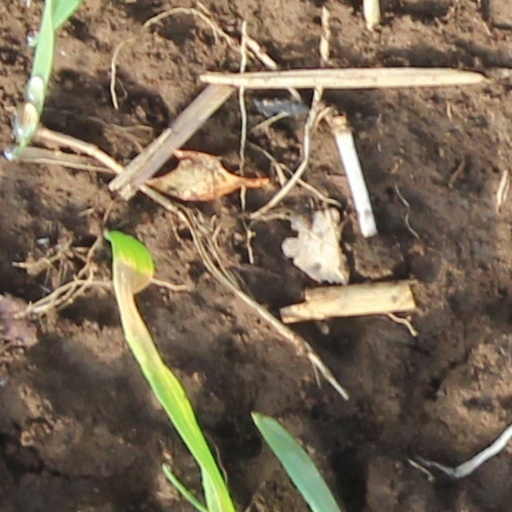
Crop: wheat